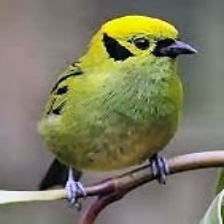
Species: EMERALD TANAGER
Scientific name: TANGARA FLORIDA